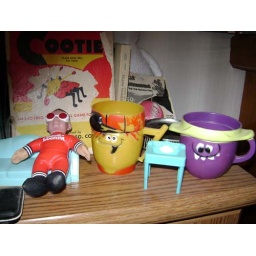
pillsbury funny face cups were in a bag for .40 cents at a thrift store.